Stalin's second government

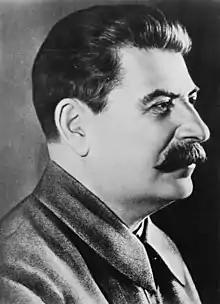

Stalin's second government was formally constituted on March 19, 1946, with Joseph Stalin at the helm as the head of government and Chairman of the Council of Ministers of the Soviet Union, this cabinet was inaugurated through a decree of the second convocation of the Supreme Soviet of the Soviet Union issued earlier on March 15, 1946. This decree also signified the renaming of the Council of People's Commissars to the Council of Ministers.